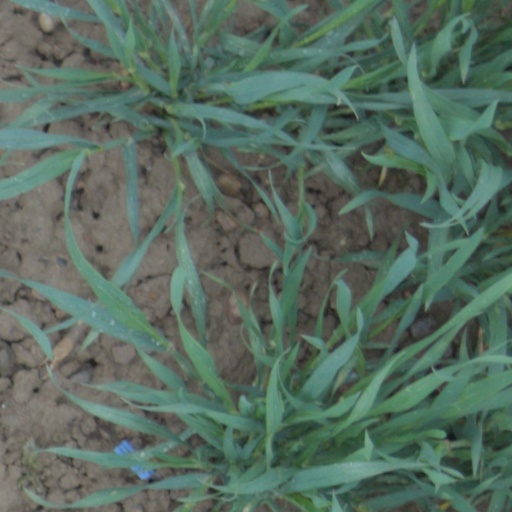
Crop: wheat